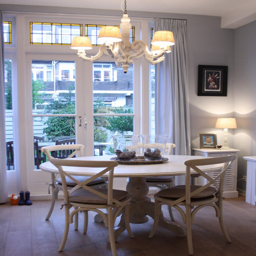
example of a classic dining room design